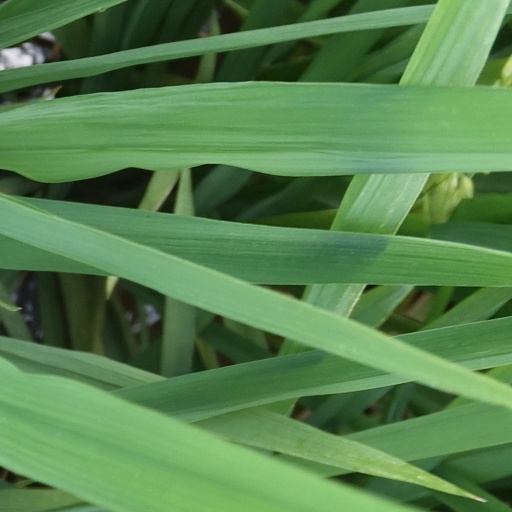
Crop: rice